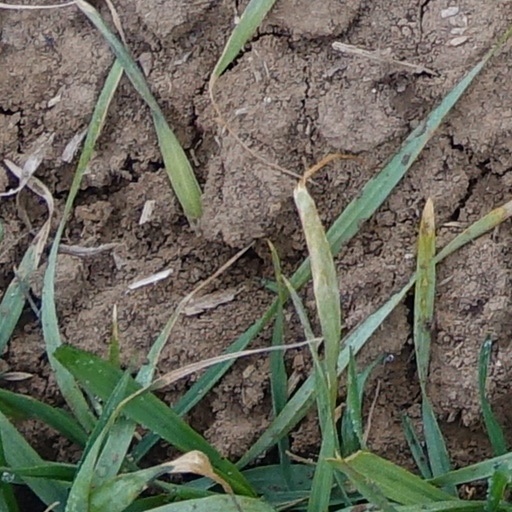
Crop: wheat